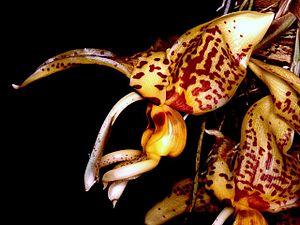
La flore en Colombie se caractérise par une biodiversité importante, avec le taux le plus élevé d'espèces par unité de surface à travers le monde. Plus de 130 000 espèces ont été signalées sur le territoire colombien.
Maxillarieae est une tribu de la sous-famille des Epidendroideae, famille des Orchidaceae.